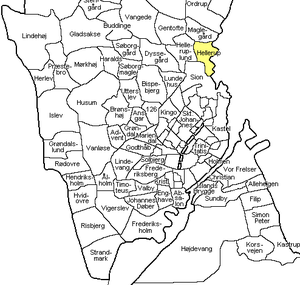
Hellerup Sogn (Gentofte Kommune)
København Amt, Sokkelund Herred, Sogn
Hellerup Sogn er et sogn i Gentofte Provsti. Sognet ligger i Gentofte Kommune. Indtil Kommunalreformen i 2007 lå det i Gentofte Kommune, og indtil Kommunalreformen i 1970 lå det i Sokkelund Herred. I Hellerup Sogn ligger Hellerup Kirke.